Kalamazoo River oil spill

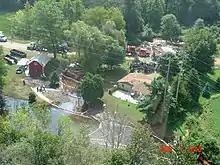
Response operations in residential area at confluence of Talmadge Creek and Kalamazoo River.

One of the reasons for the vast escalation in time and expense of cleanup was that the EPA had never handled a dilbit spill. In addition, it is reported that Enbridge never informed the EPA of the product distinction. Dilbit, like all crude oil, floats in water but, over time, will sink, complicating cleanup efforts, particularly if dredging is considered too ecologically damaging. Other environmental factors will affect the rate at which this process takes place. This disaster was the largest on-land spill in American history to date.